Central India Theological Seminary

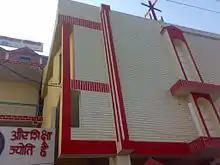
Front view of CITS Office & Study Block.

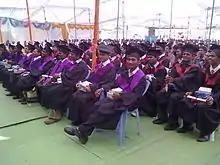
Graduation 2010

The roots of Central India Theological Seminary go back to 1962 when Kurien Thomas founded Bharosa Bible College at Itarsi, Central India. It was later renamed as Central India Bible College and then raised to a research institution in 1999 with the name "Central India Theological Seminary" by Matthew K. Thomas, though it is popularly referred to as the Itarsi Bible College.